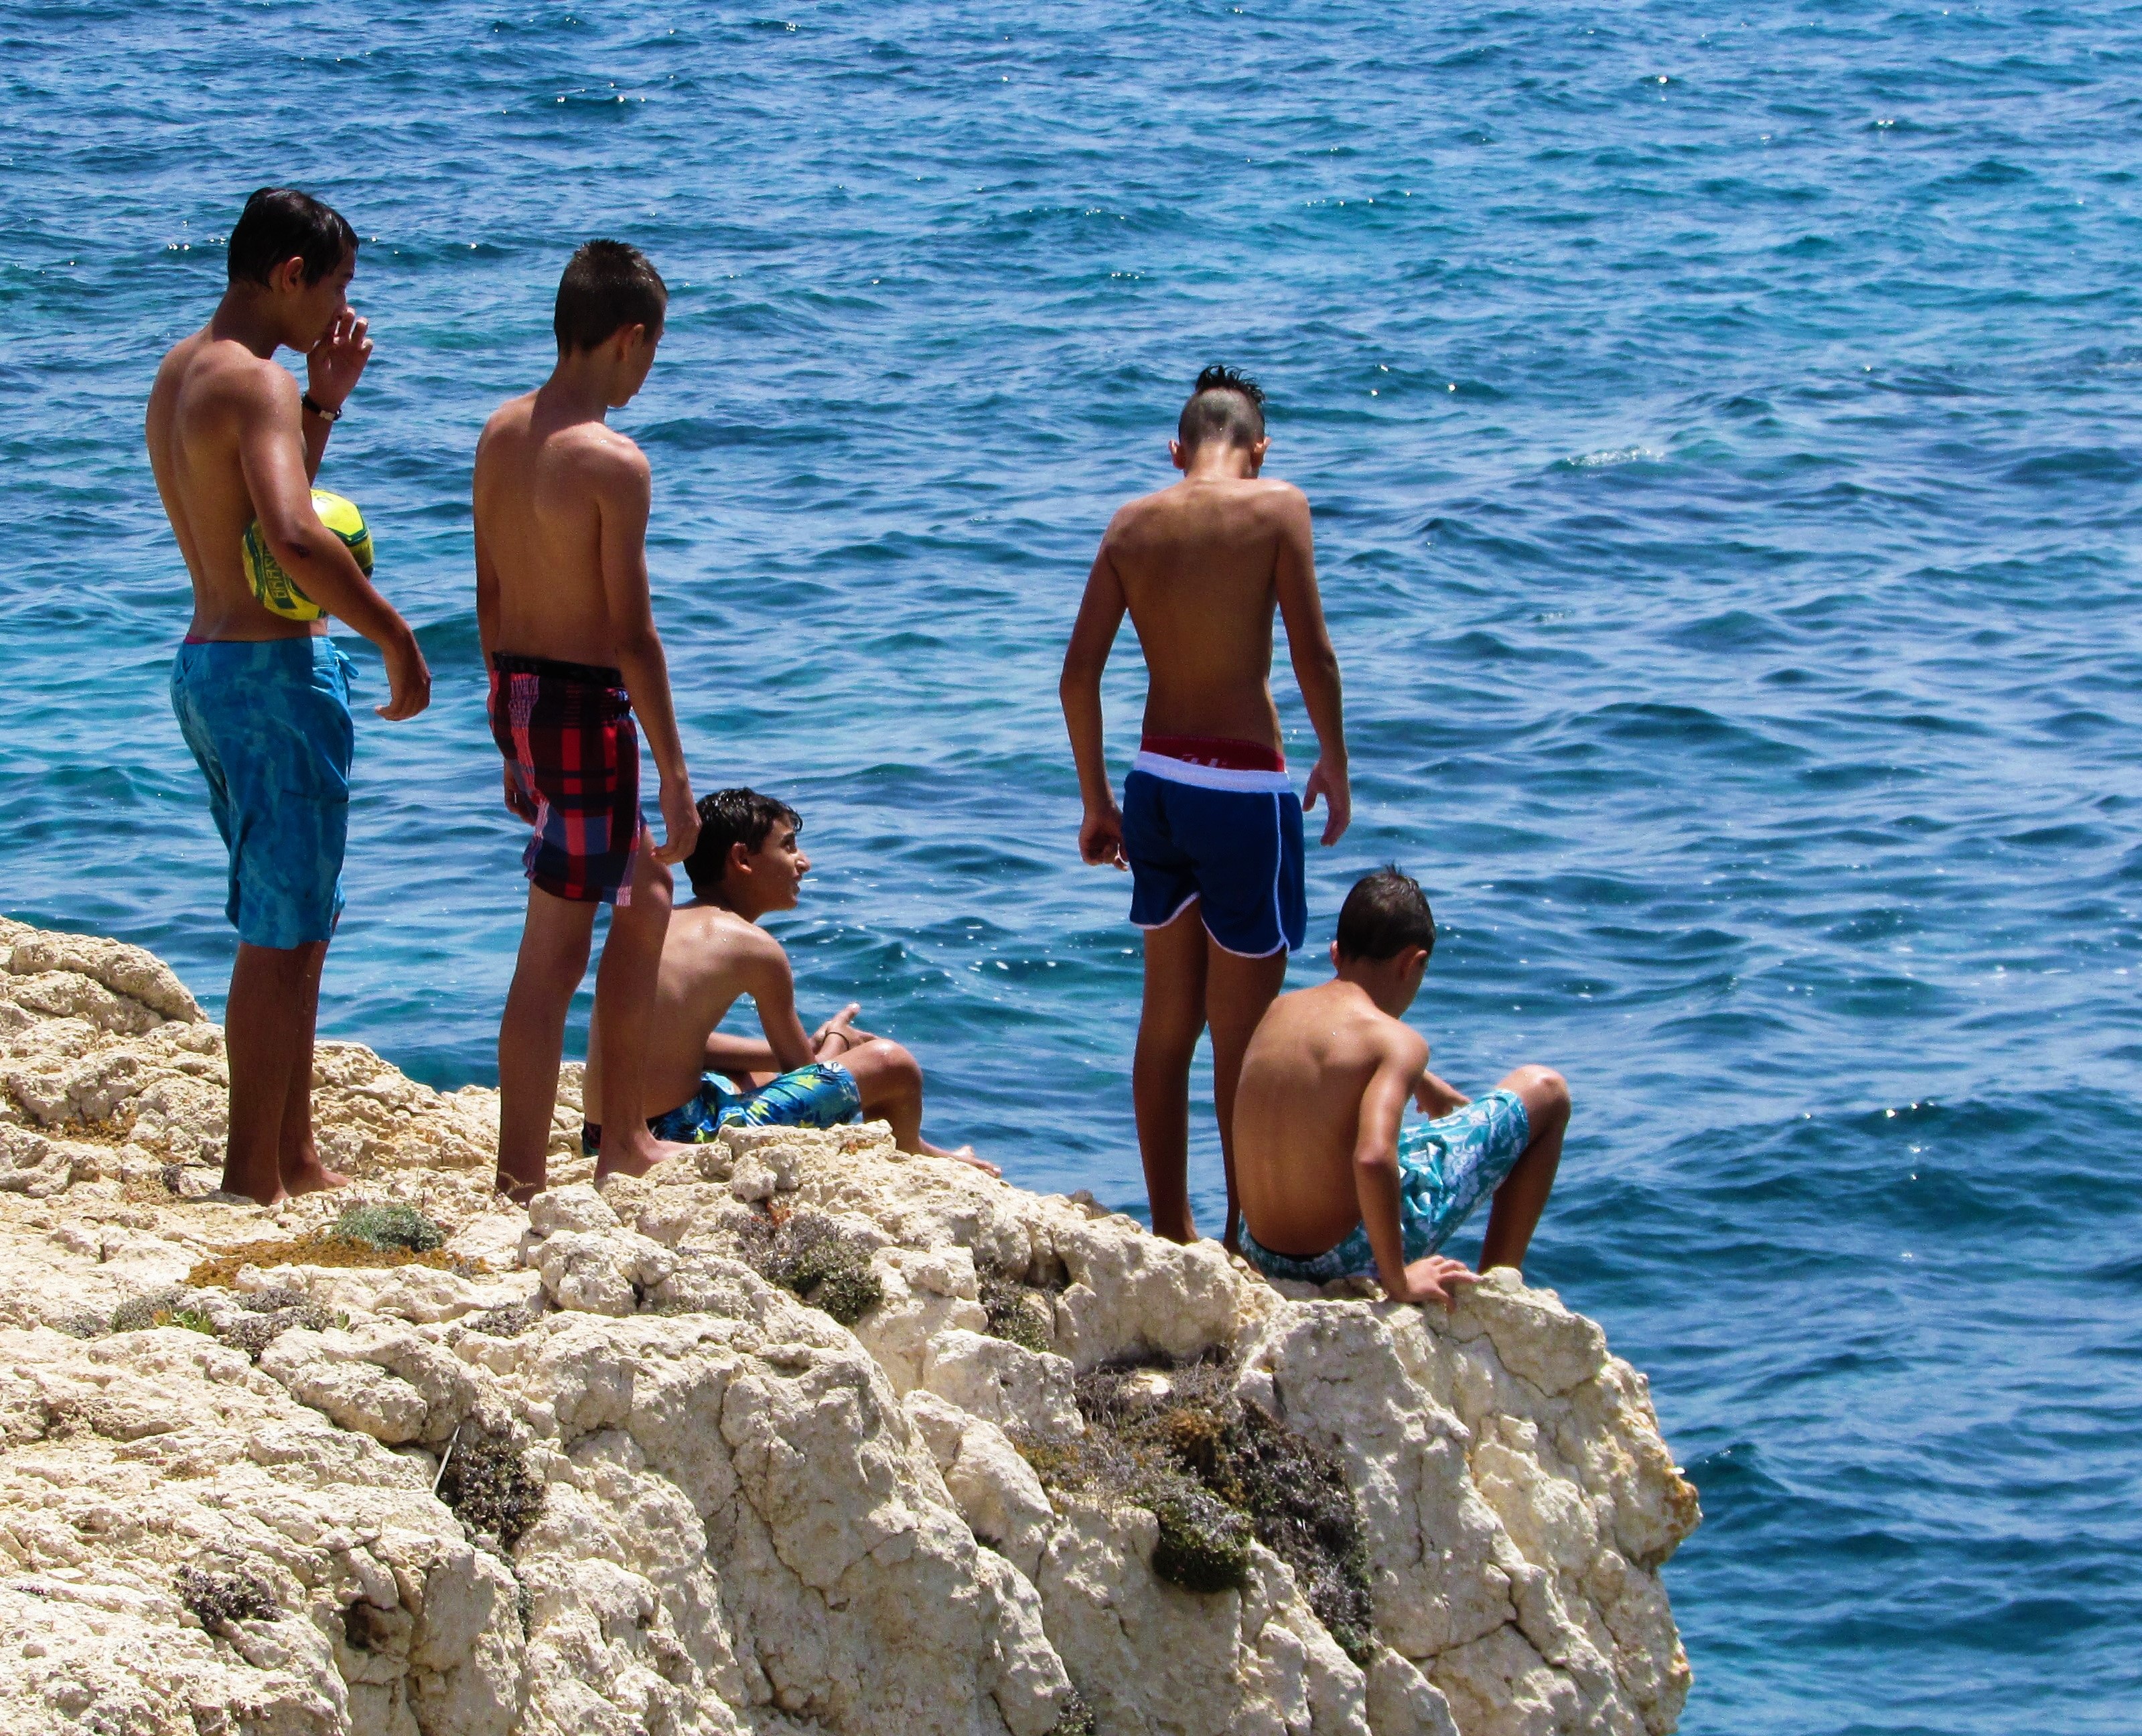
beach, sea, coast, rock, ocean, people, summer, vacation, diving, young, holiday, leisure, activity, boys, active, cyprus, cape, open water swimming